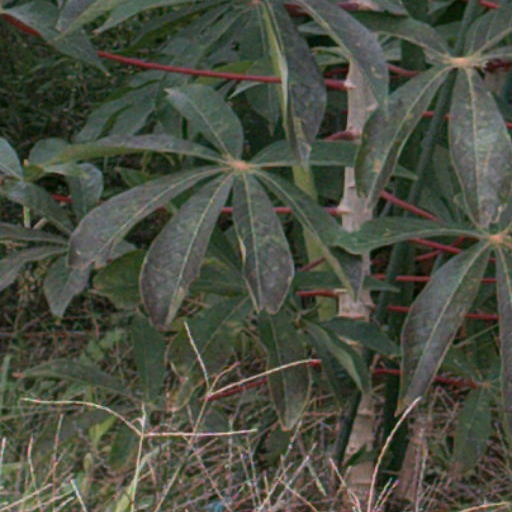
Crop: cassava